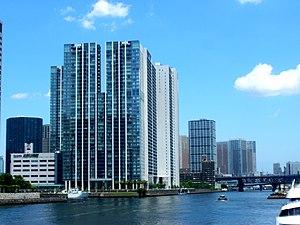
La Aqua Tower est un gratte-ciel construit à Tokyo de 2003 à 2006 dans le district de Minato-ku.